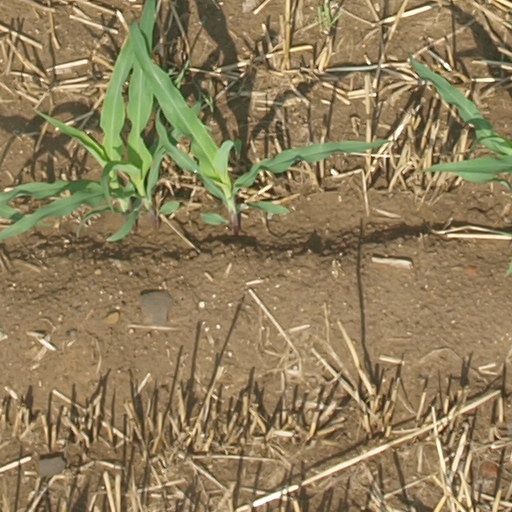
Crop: maize; corn